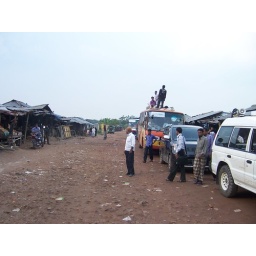
tazu, our driver, in the white shirt